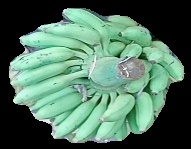
Variety: elakki-bale
Grade: grade1